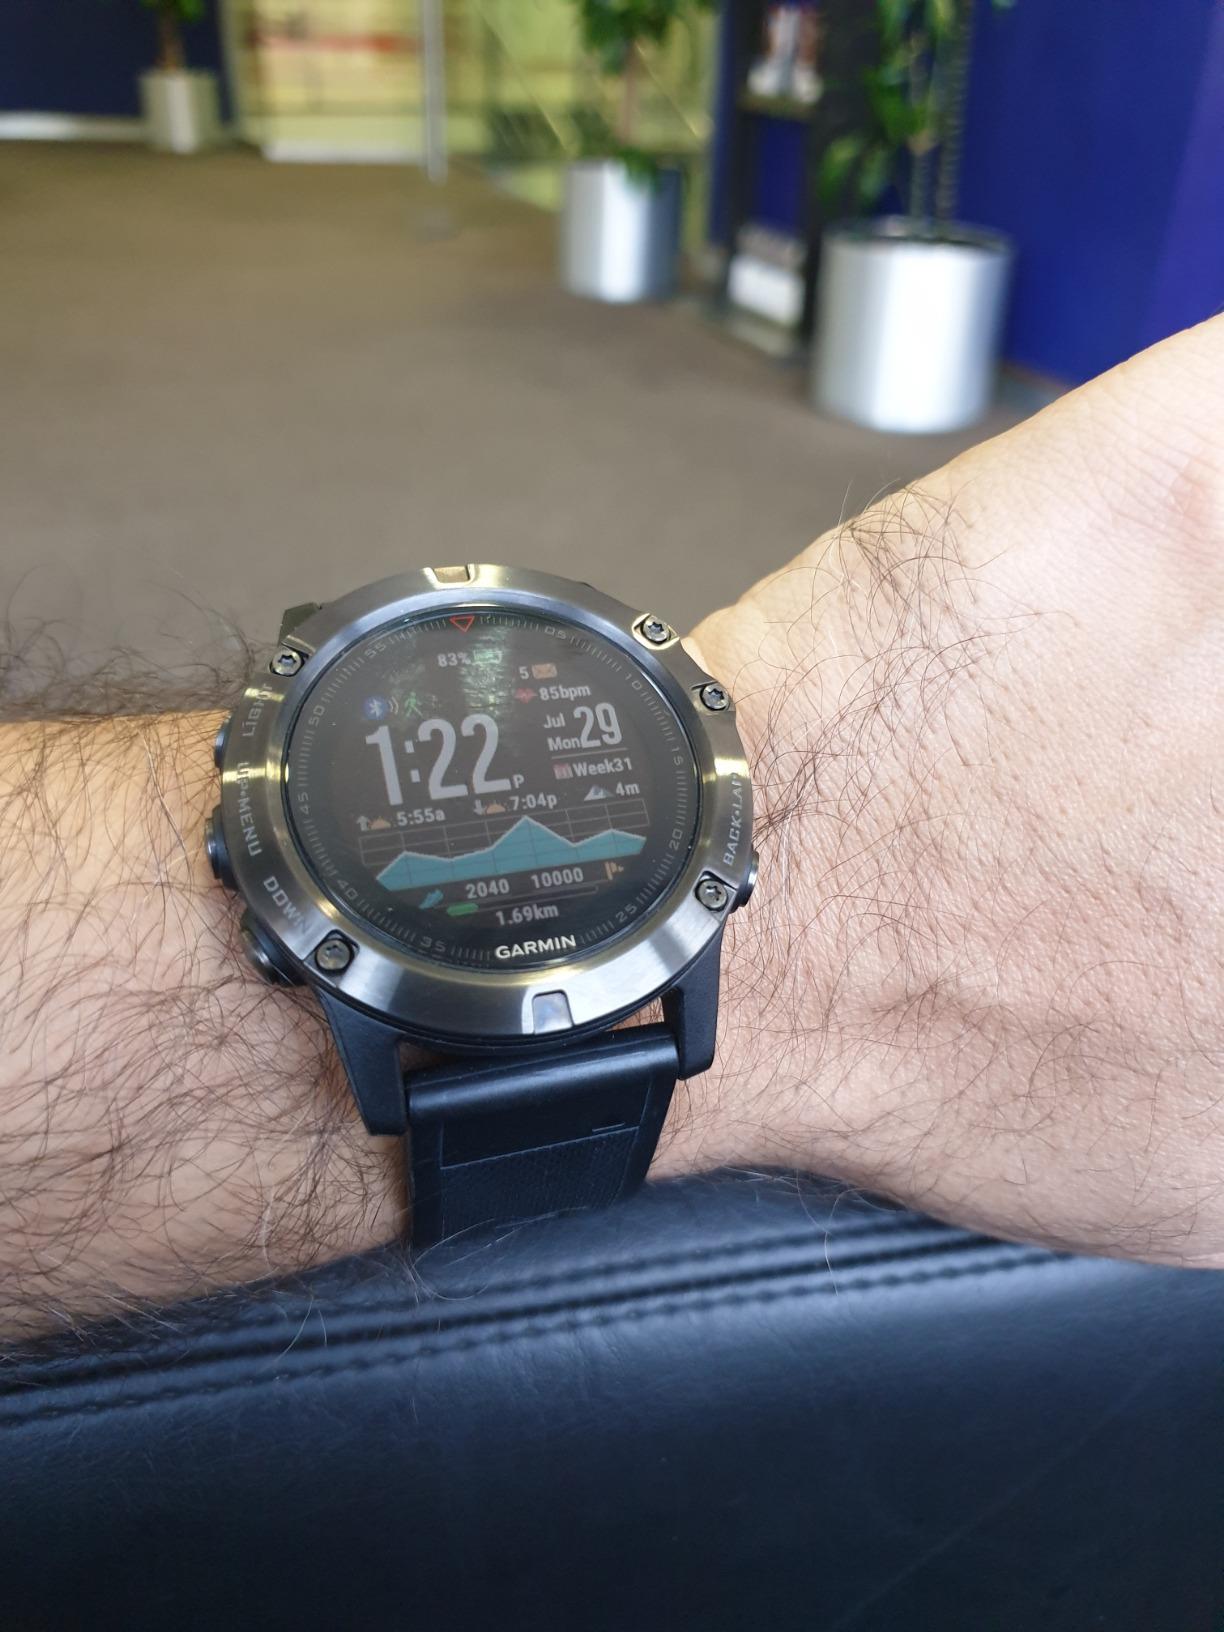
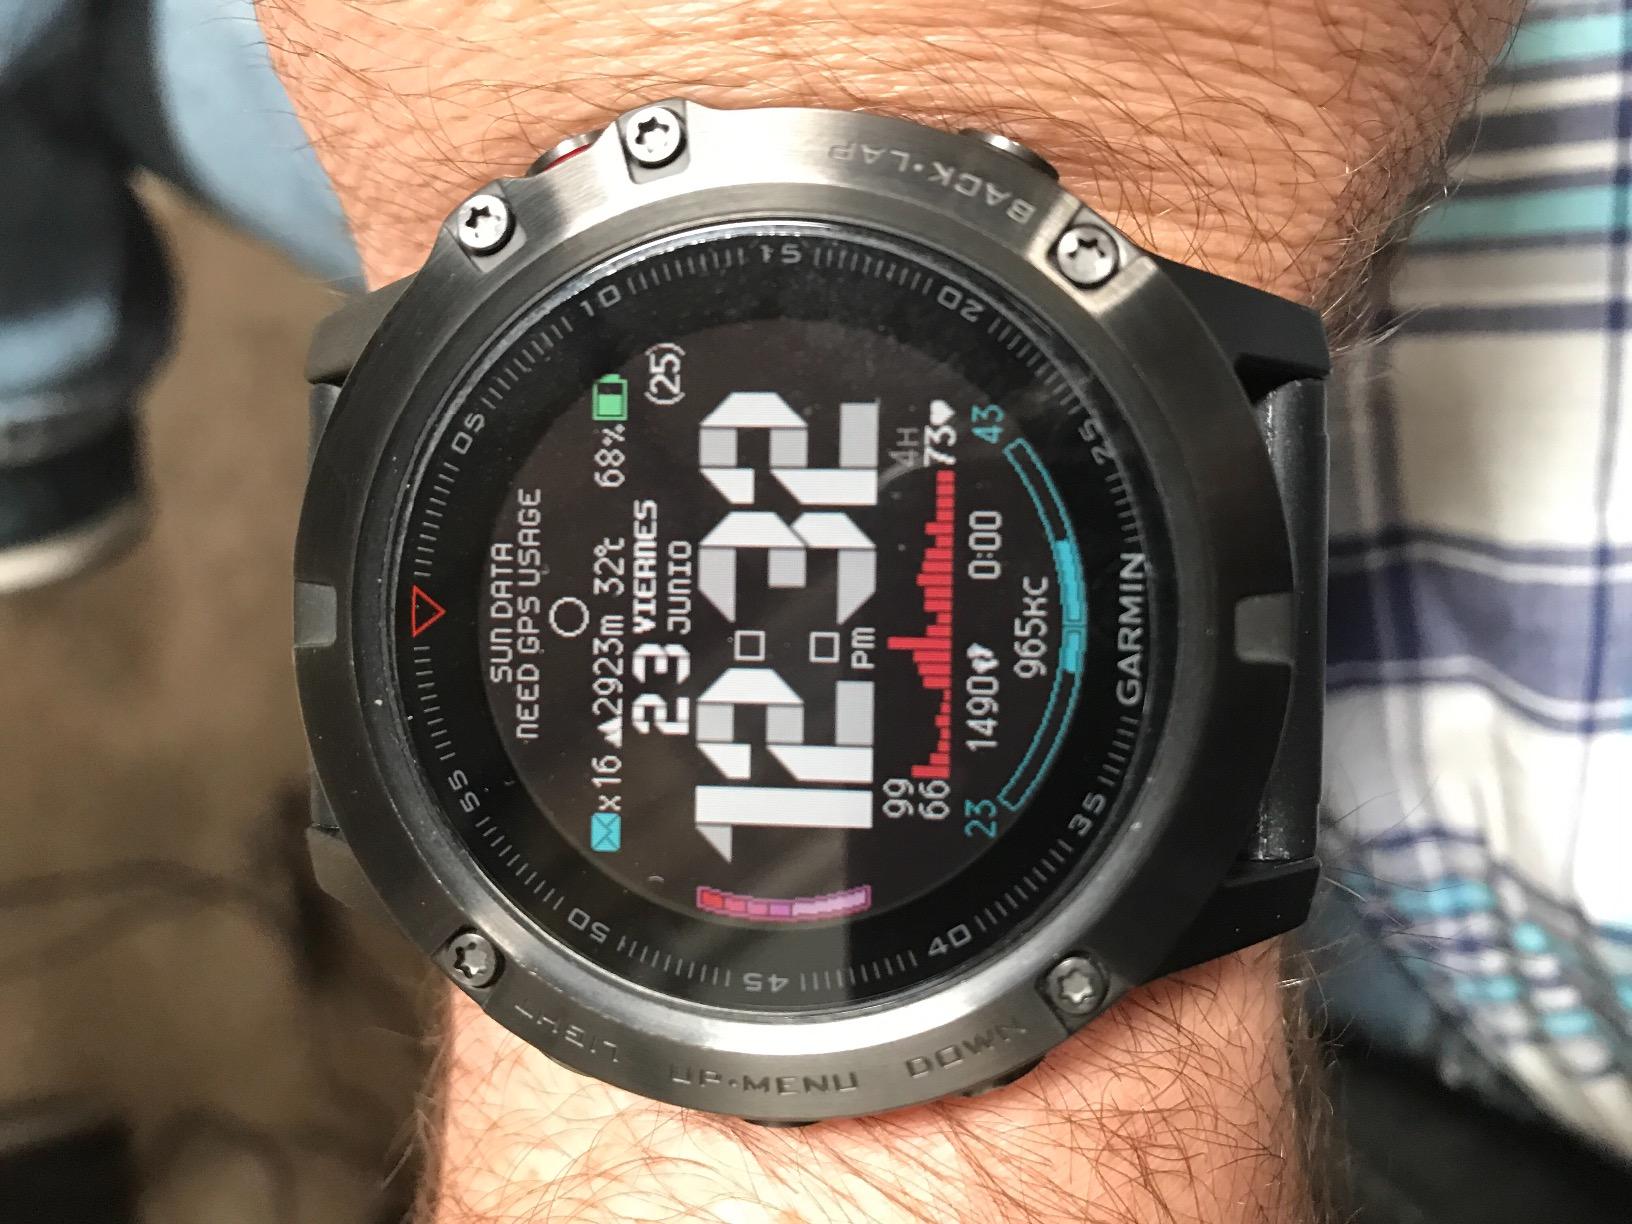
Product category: smartwatch
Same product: yes